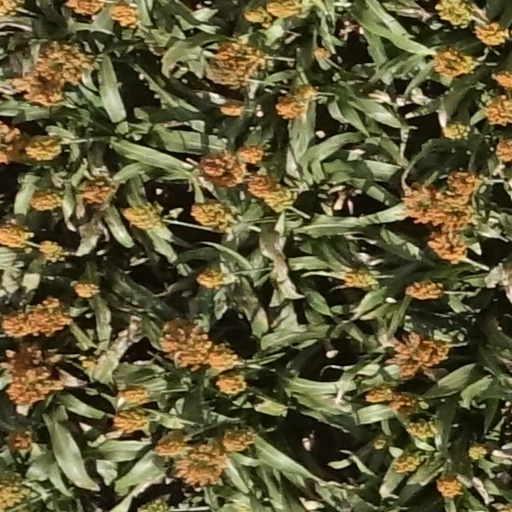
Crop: sorghum